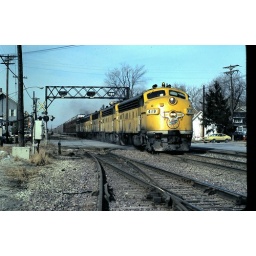
East bound Hot auto train CNW 598 comes flying through Palatine with Six covered wagons in Nov 1980